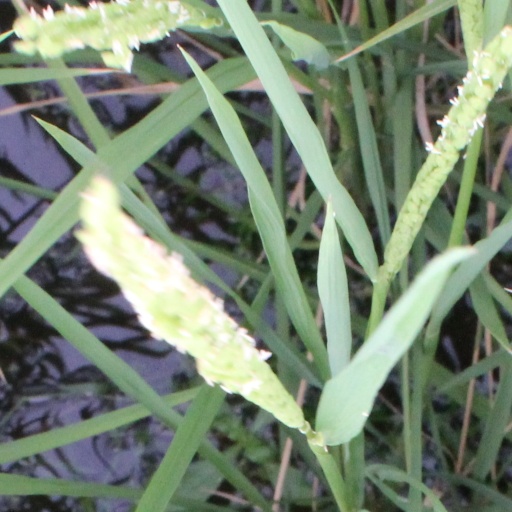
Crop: rice